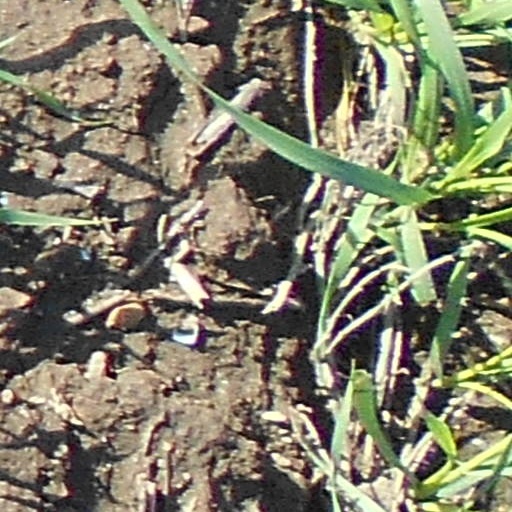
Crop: wheat